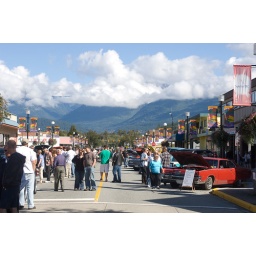
Rumble to the Rock Charity motorcycle ride and classic car show in Squamish, BC, Canada